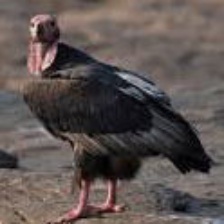
Species: INDIAN VULTURE
Scientific name: GYPS INDICUS
ImageNet parent category: vulture